Fathers' rights movement in the United Kingdom

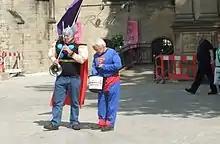
Two Fathers 4 Justice members protest in Peterborough in 2010.

The fathers' rights movement in the United Kingdom consists of a large number of diverse pressure groups, ranging from charities (regulated by the Charity Commission) and self-help groups to civil disobedience activists in the United Kingdom, who started to obtain wide publicity in 2003. Studies show the majority of the UK population support the need for change and protection of fathers rights to meet the responsibility through 50:50 contact. The movement's origin can be traced to 1974 when Families Need Fathers (FNF) was founded. At the local level, many activists spend much time providing support for newly separated fathers, most of whom are highly distraught. Although some have been accused of being sexist by some commentators, these groups also campaign for better treatment for excluded mothers, women in second marriages, other step-parents and grandparents – all of whom suffer discrimination in respect of contact with their (grand) child(ren).